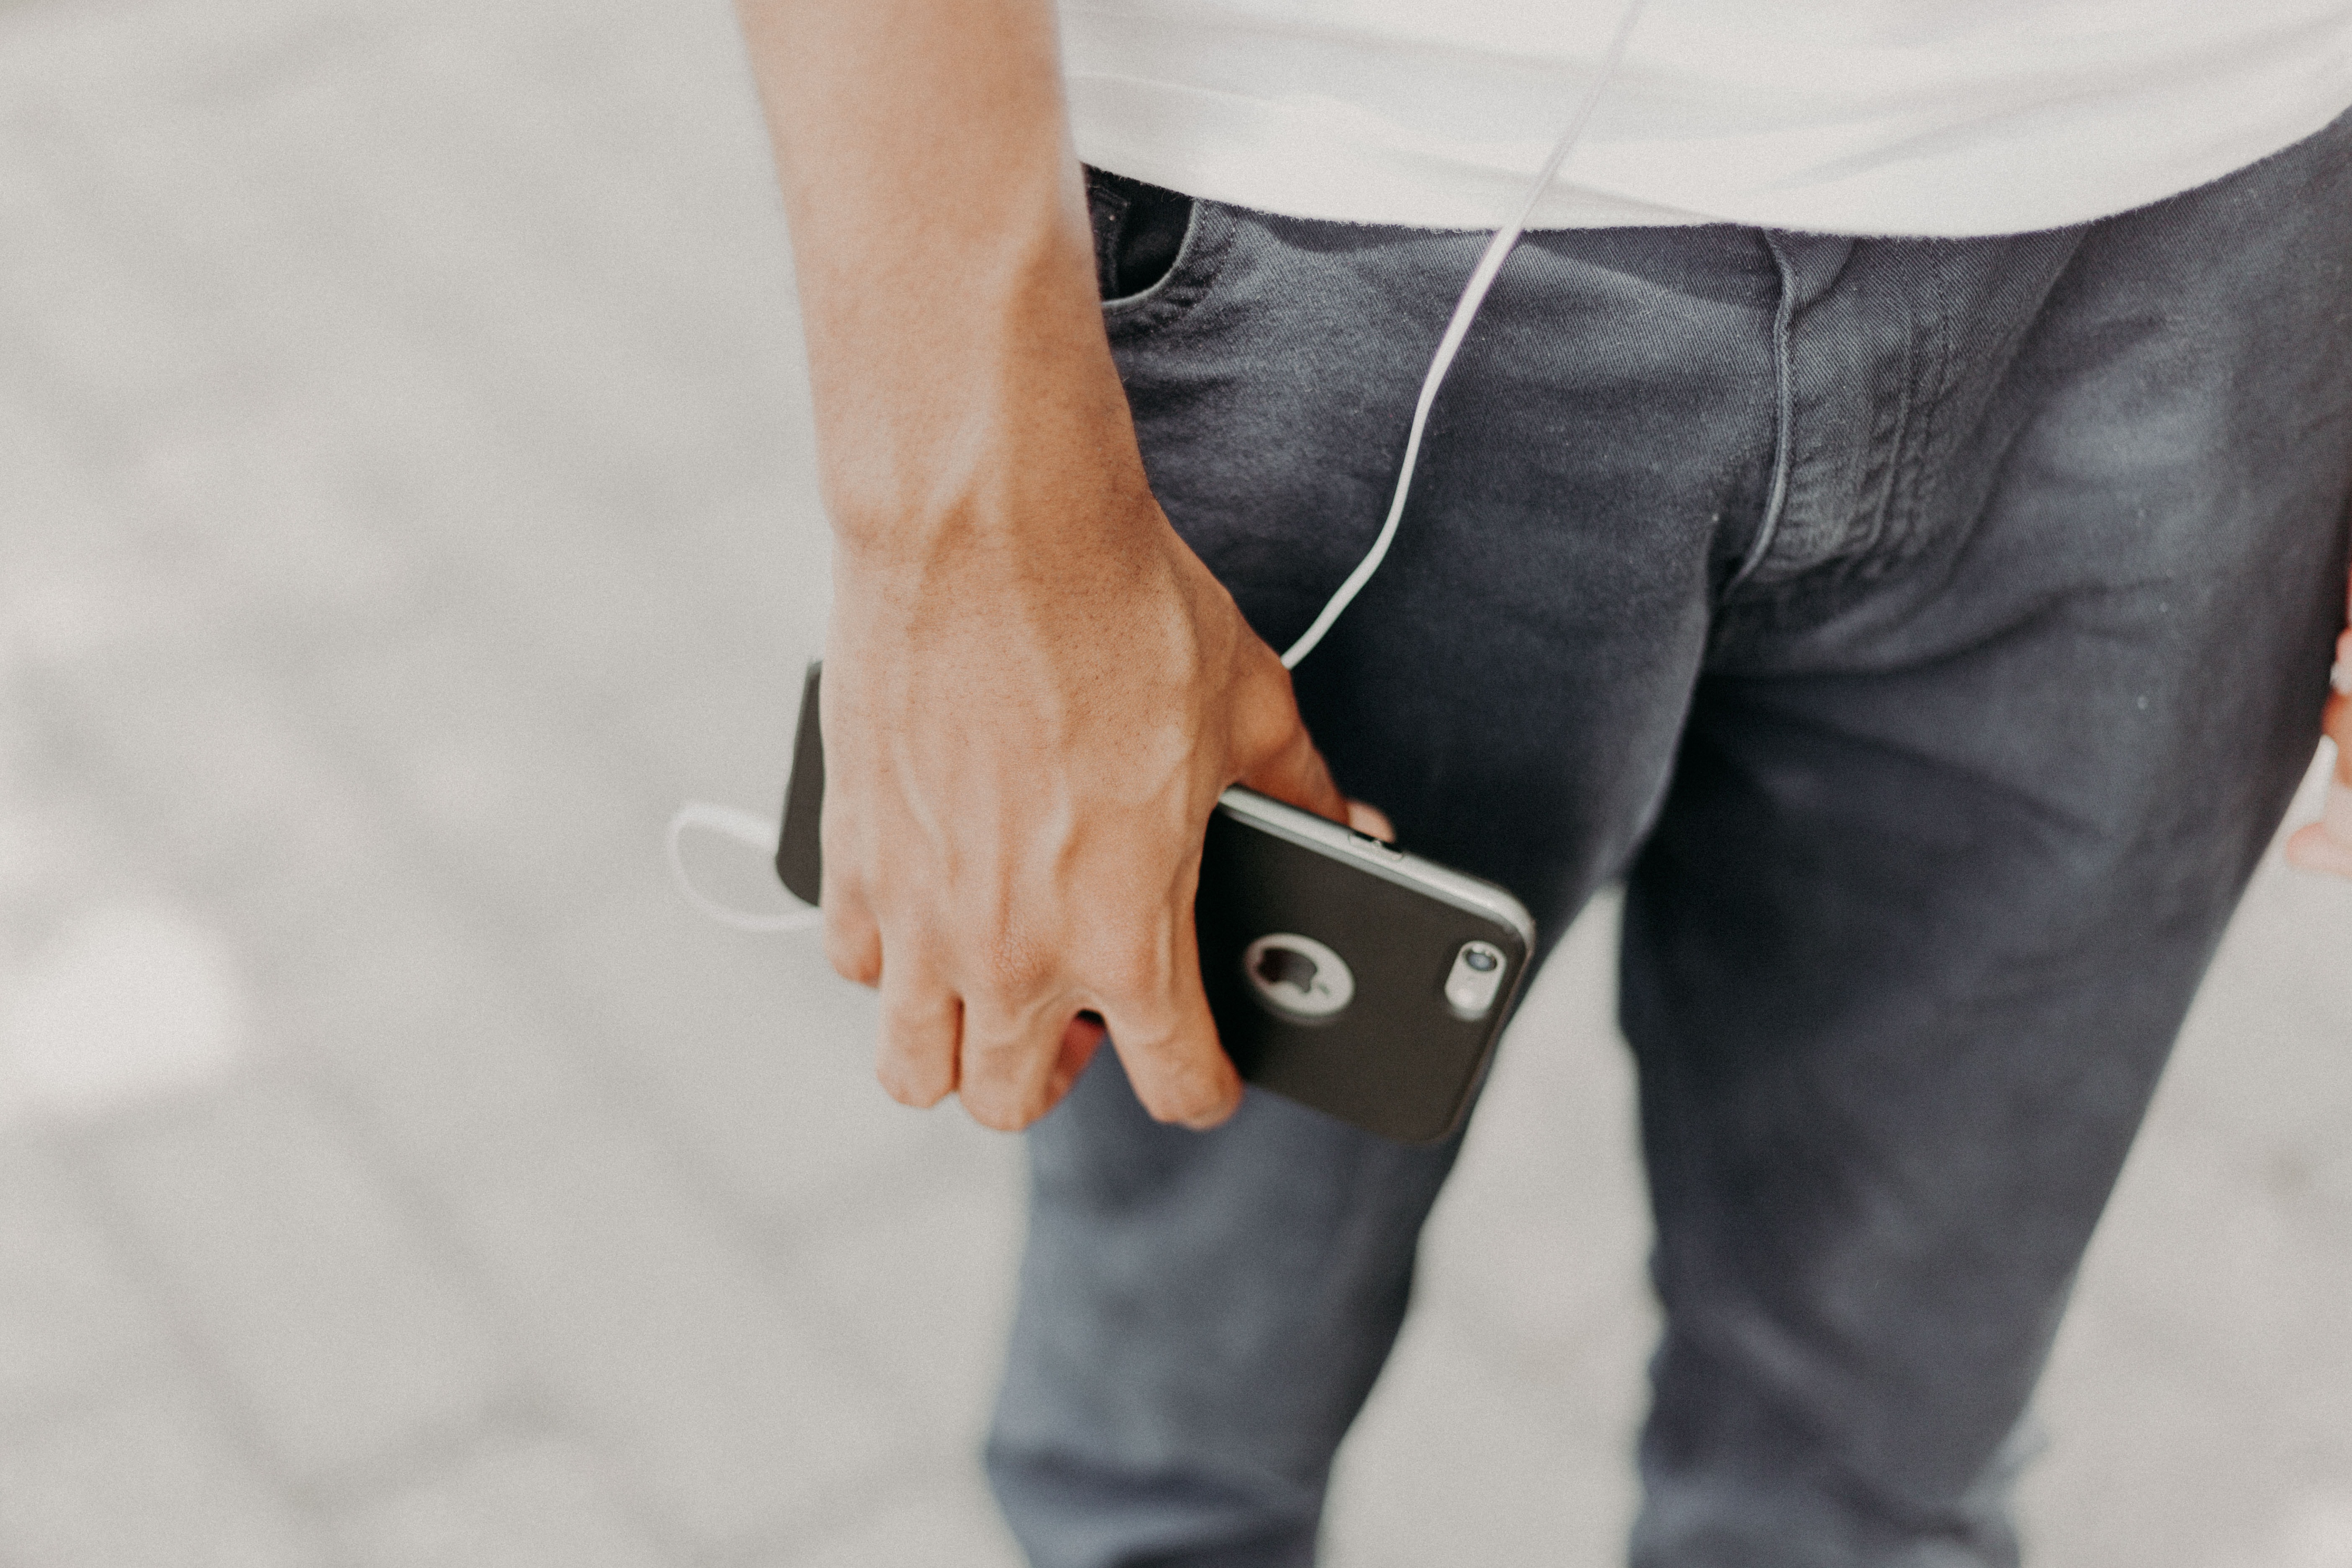
jeans, denim, street fashion, pocket, standing, hand, waist, leg, leather, textile, trousers, sleeve, gadget, shirt, t shirt, human leg, shoe, sportswear, smartphone